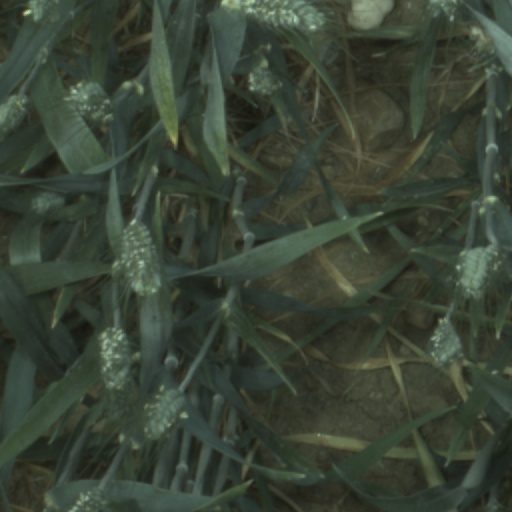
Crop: wheat